Fort Lapwai

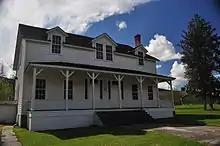
Officers' quarters, Fort Lapwai

Fort Lapwai (1862–1884) was a federal fort in present-day Lapwai in north central Idaho, United States. On the Nez Perce Indian Reservation in Nez Perce County, it was originally called Camp Lapwai until 1863. East of Lewiston, it was located on the west bank of Lapwai Creek, three miles (5 km) above where it joins the Clearwater River at the state's first settlement, Lapwai Mission Station (now Spalding), built in 1836 by Henry Spalding. It is part of the multi-site Nez Perce National Historical Park. The word "Lapwai" means place of the butterflies, as the area had thousands in early summer in earlier years.